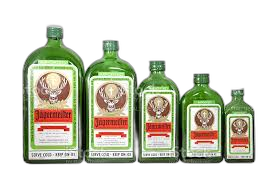
Waste category: glass